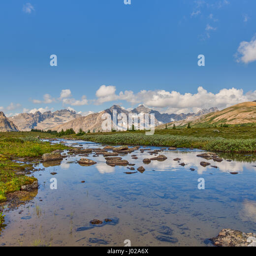
hiking views of a high alpine meadow from areas